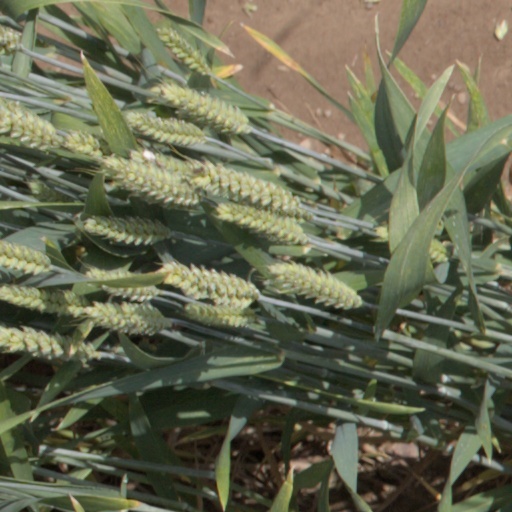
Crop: wheat